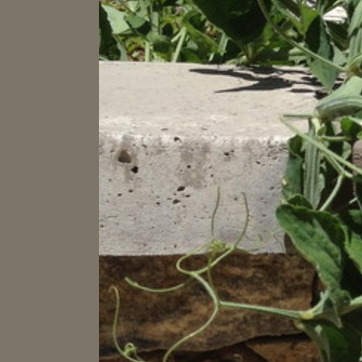
Material: stone